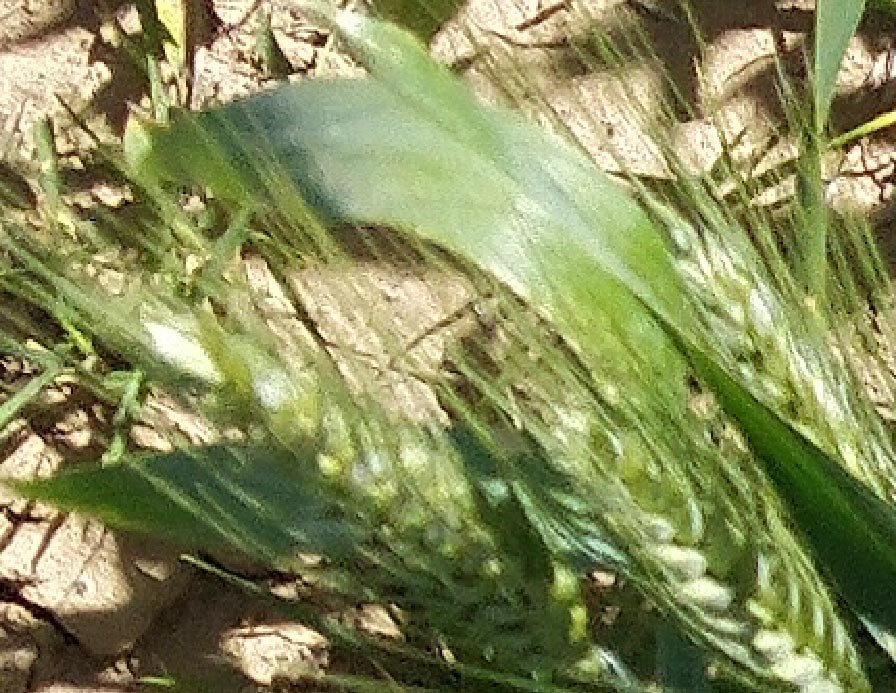
Label: Wheat___Healthy